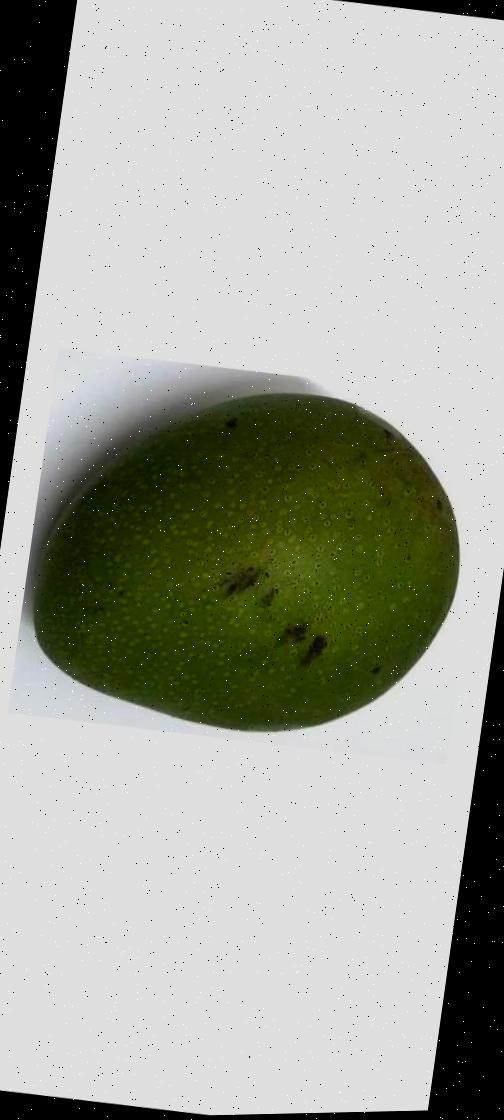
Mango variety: Ashshina Zhinuk